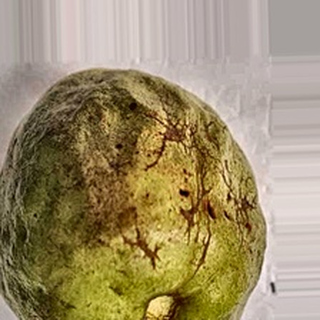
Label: guava_fruit_fly